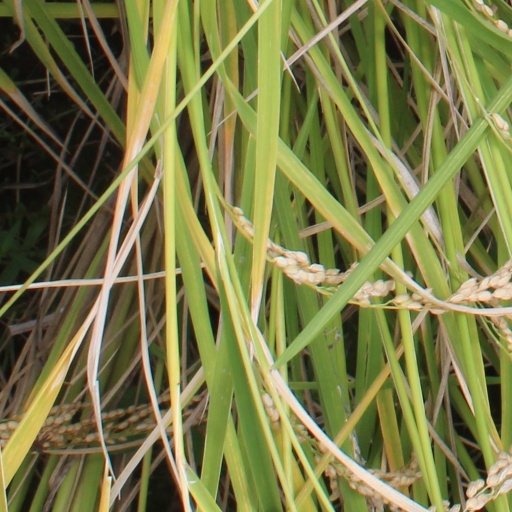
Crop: rice